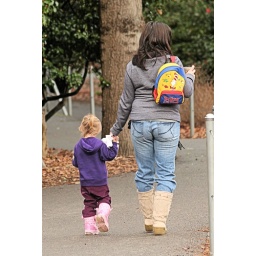
cat in the hat on the back